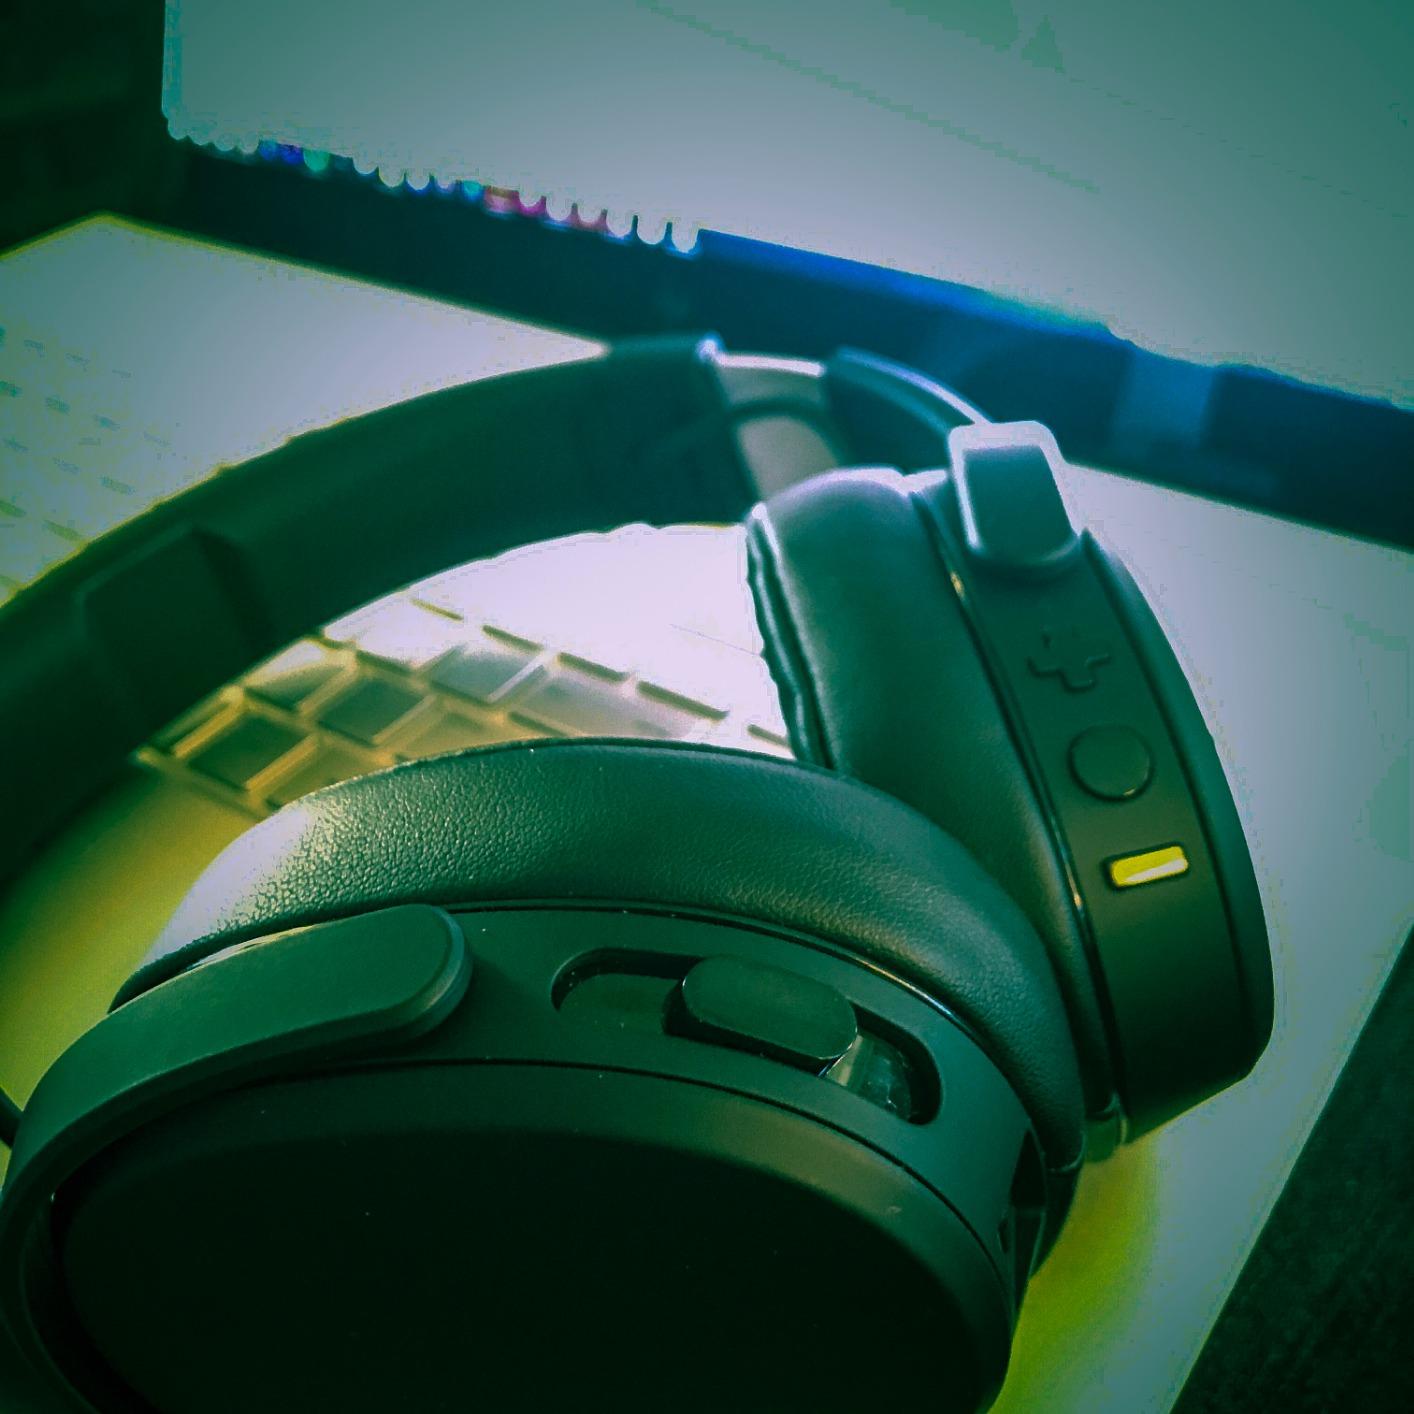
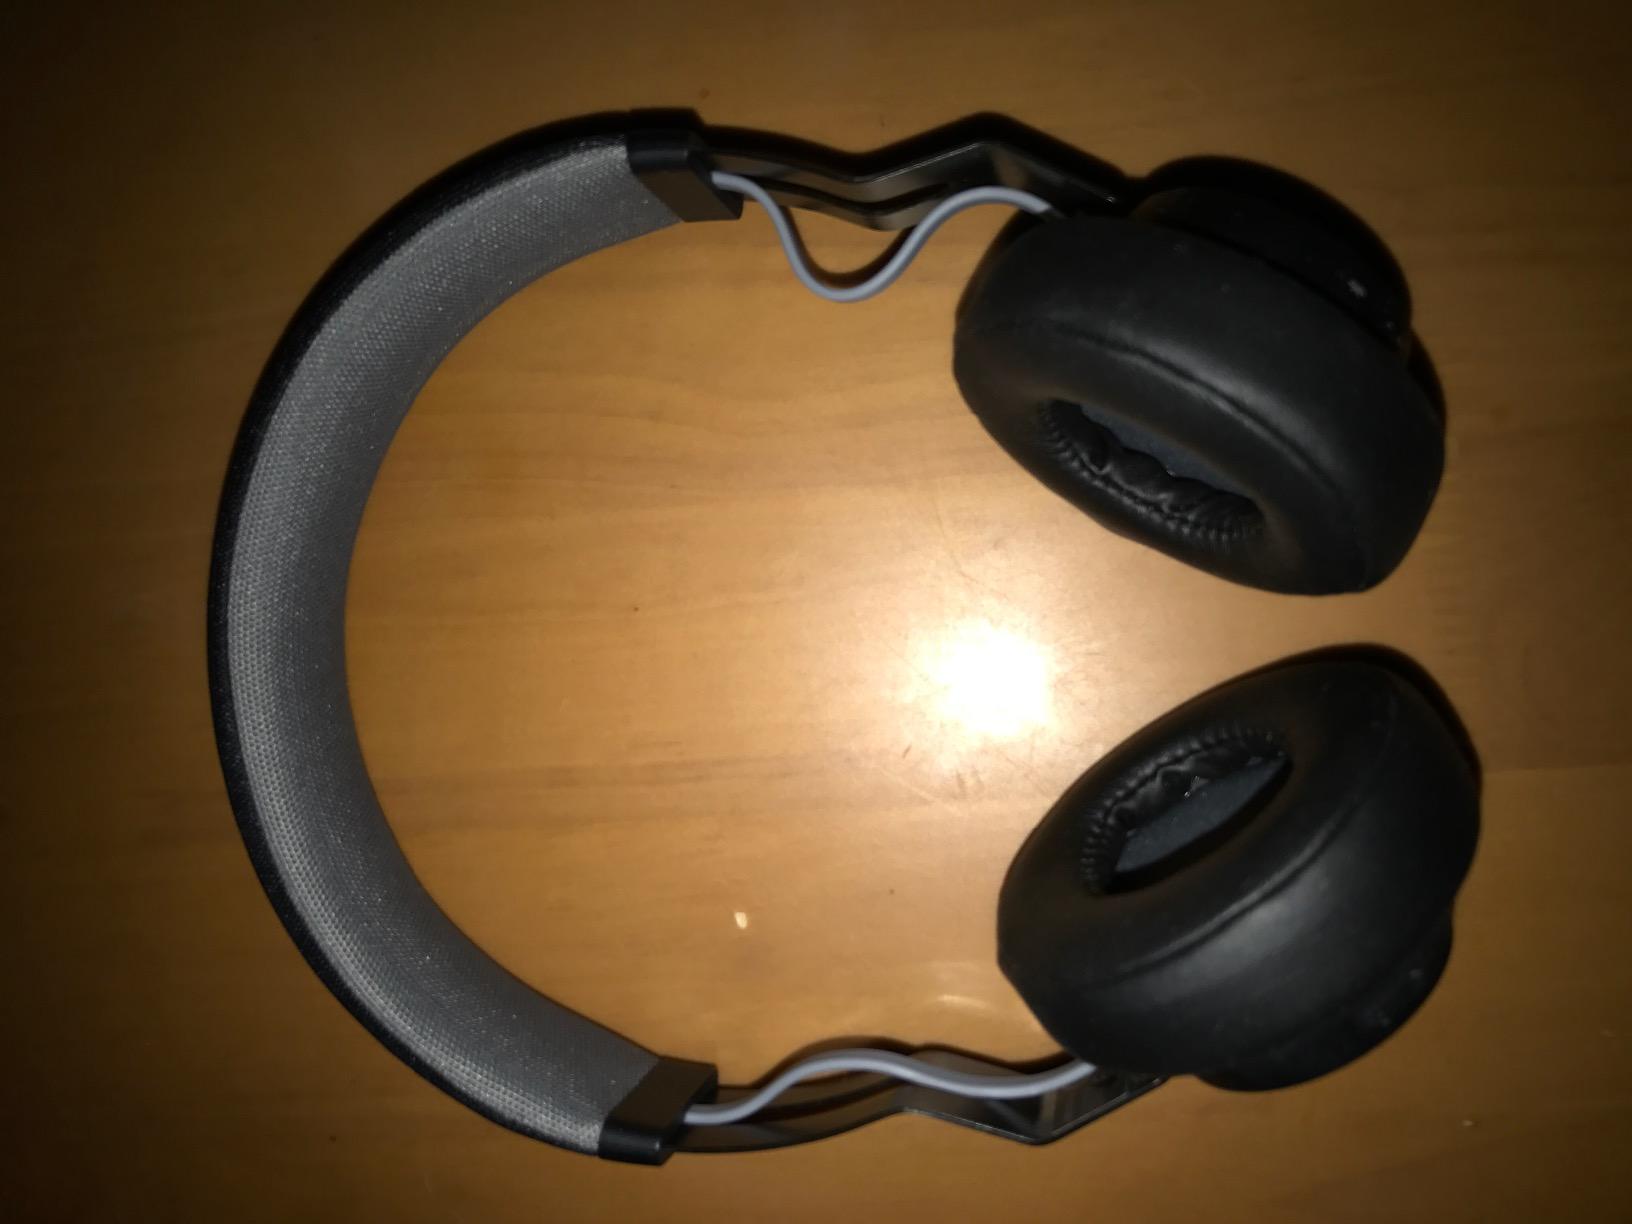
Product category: headphones
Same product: no